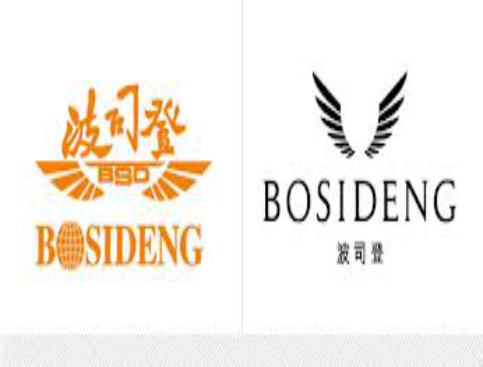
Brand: Bosideng
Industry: Clothes